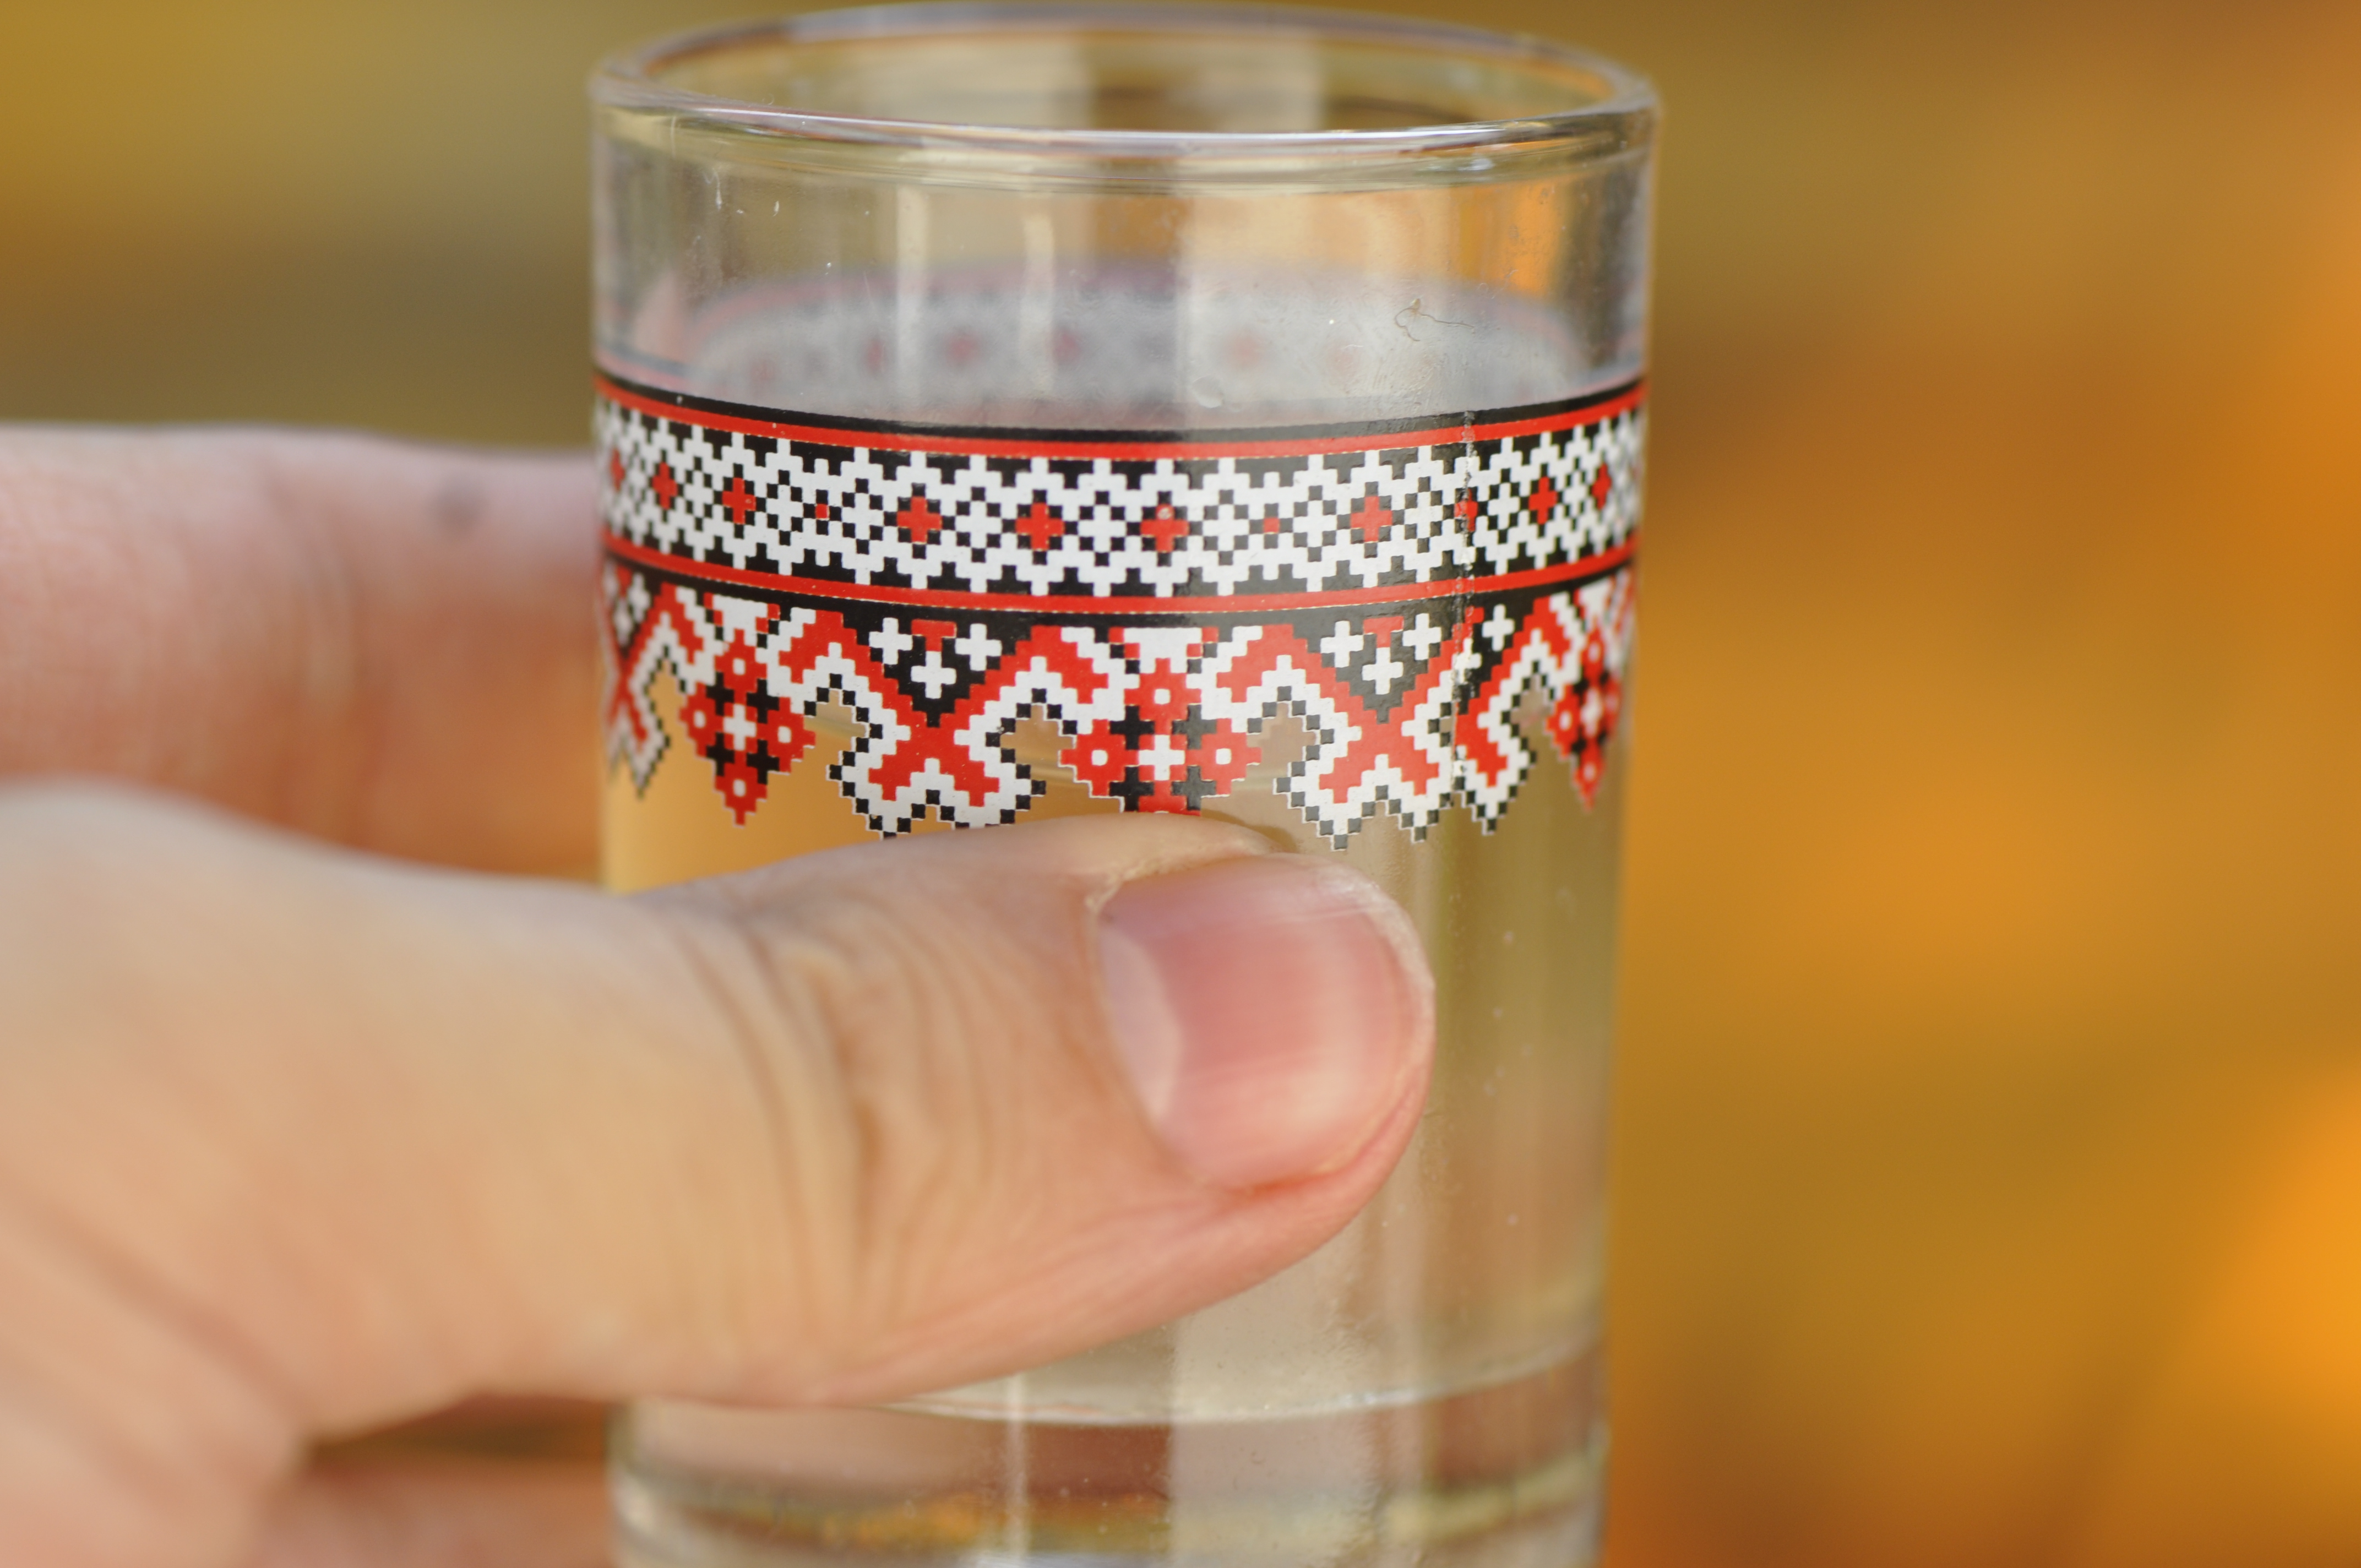
glass, hand, water, drink, white, alcohol, holding, isolated, liquid, woman, beverage, cold, healthy, clean, cup, object, closeup, clear, drinking, health, medicine, glasses, pill, transparent, vodka, pint glass, highball glass, beer glass, old fashioned glass, drinkware, distilled beverage, liqueur, pint